Dokha

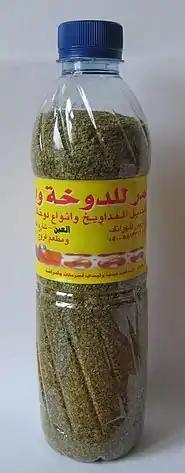
A bottle of ready to use dokha flakes from a local vendor in the United Arab Emirates

Dokha ("dizziness" or "vertigo") is a tobacco product, consisting of dried and ground tobacco leaves that have been flavored with herbs and spices. It originated in Iran around the 16th century. Unlike hookah tobacco preparations (usually called "shisha" or "mu'assel"), dokha is dry and does not contain molasses or water. Users smoke the tobacco blend in small quantities using a pipe called a midwakh. Because the midwakh pipe is used almost exclusively for smoking dokha, the terms are often used interchangeably.